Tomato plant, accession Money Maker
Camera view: tilt-top (135 deg); turntable rotation: 240 degrees
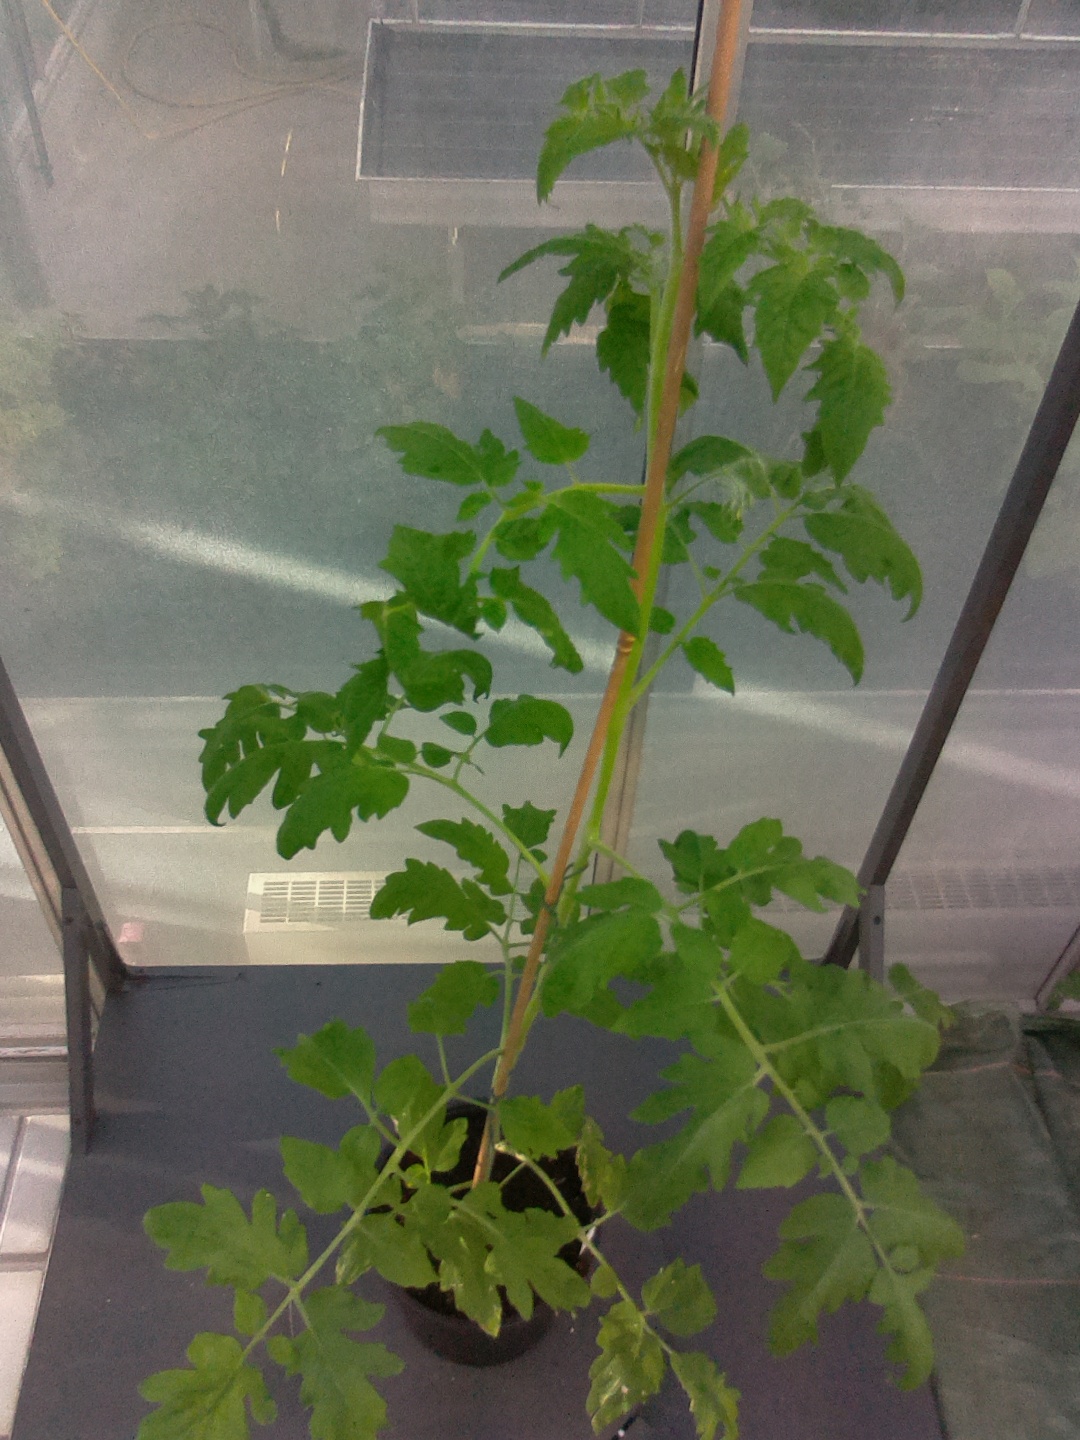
BBCH growth stage 60: First flowers open